Erwin Junker

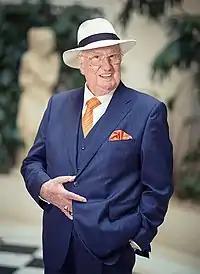
Portrait of Erwin Junker

Erwin Junker (15 April 1930 – 13 July 2024) was a German manufacturer who was the owner and founder of the Junker Group.